Skylawn Memorial Park (San Mateo, California)

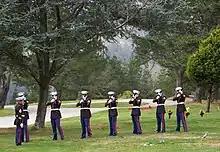
A rifle detail of Marines from Inspector-Instructor staff San Jose, Calif., fire a 21-gun salute in honor of the first Sergeant Major of the Marine Corps, Sgt. Maj. Wilbur Bestwick, at Skylawn Memorial Park Nov. 11, 2008

Skylawn Memorial Park is a cemetery, mausoleum, crematorium, columbarium and funeral home complex in San Mateo, California, United States. Established in 1959, it is directly accessible from State Route 92. Interment records are at 1,308. The park's owners, NorthStar Memorial Group, also operate the Chapel of the Chimes columbarium in Oakland, the Chapel of the Chimes memorial park in Hayward, and Sunset Lawn Chapel of the Chimes in Sacramento.